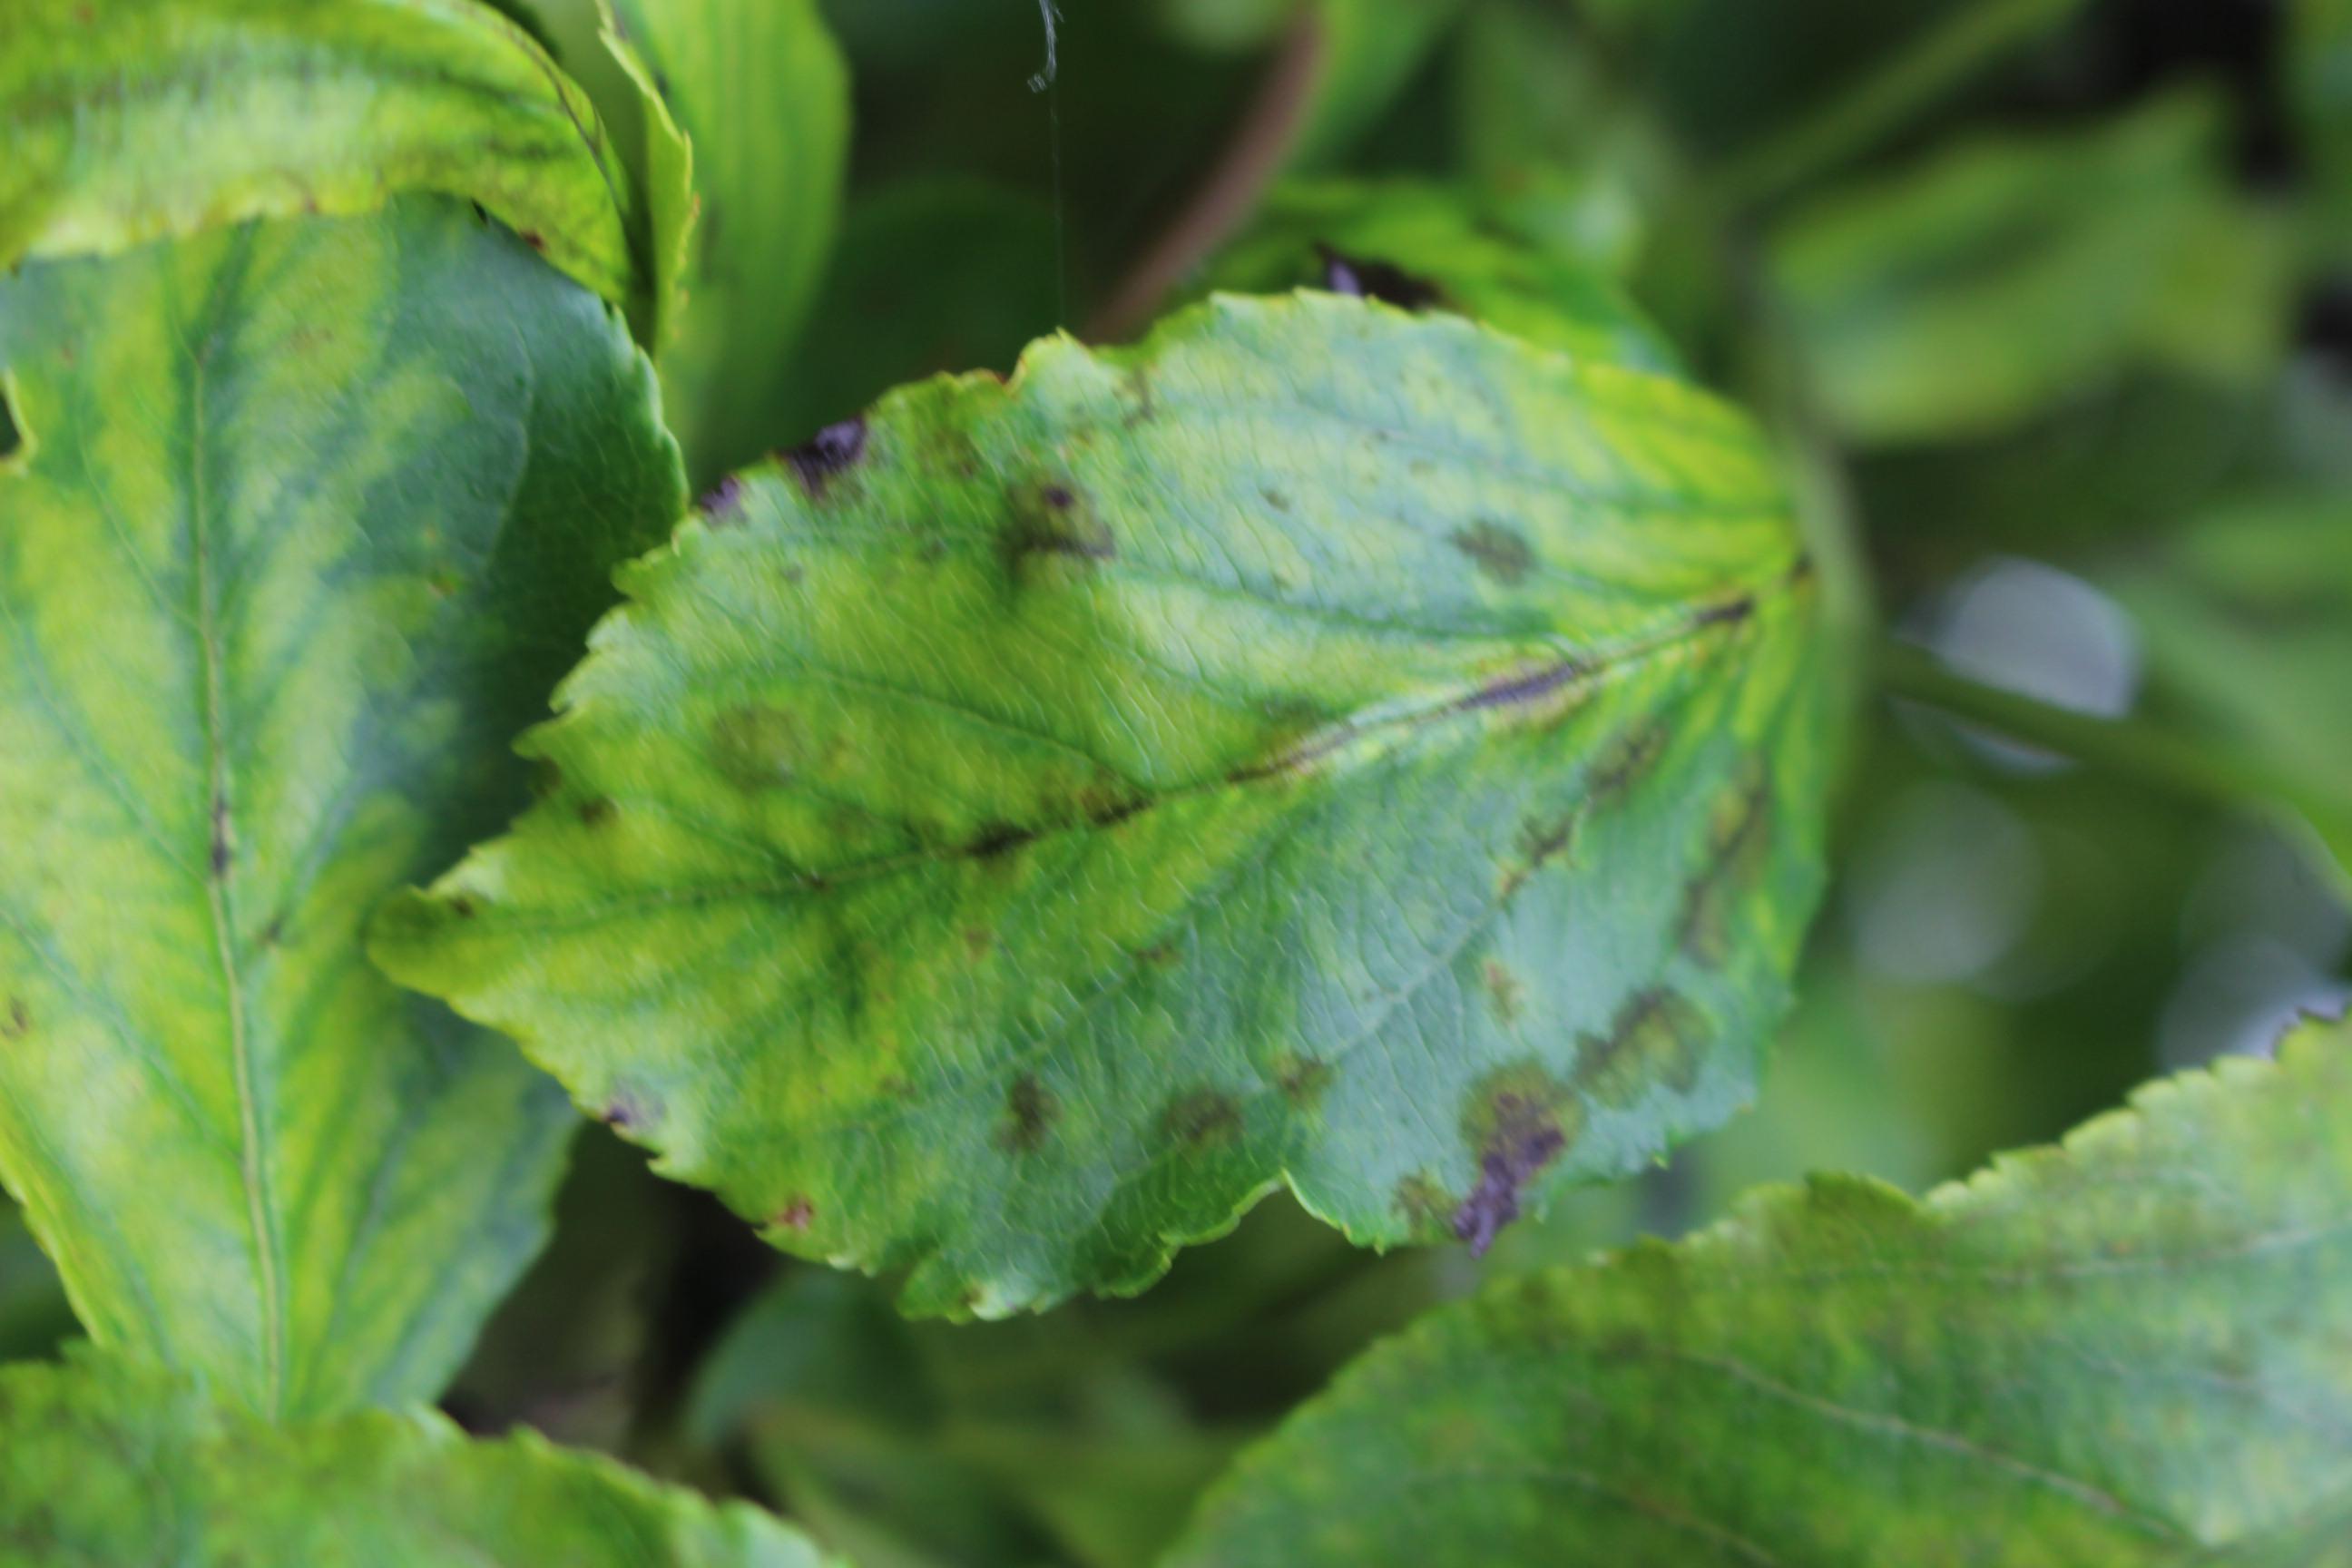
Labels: rust